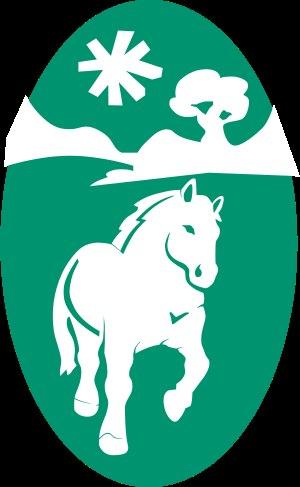
Le parc naturel régional du Perche est un parc naturel régional français créé en 1998. Il représente une partie seulement de la région naturelle du Perche. Il s'étend sur 194 114 hectares et deux départements : l'Orne à l'ouest et l'Eure-et-Loir à l'est. 88 communes sont adhérentes à la charte du parc, soit 78 920 habitants. Il est actuellement présidé par Jean-Michel Bouvier et dirigé par Denis Guillemin.
Le tourisme dans le département français d'Eure-et-Loir bénéfice de nombreux atouts, dont la cathédrale Notre-Dame de Chartres, plusieurs châteaux remarquables, Châteaudun, Maintenon, Nogent-le-Rotrou et la nécropole de la chapelle royale de Dreux.